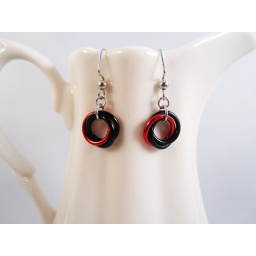
lightweight anodized aluminum in red and black on silver plate ear wires